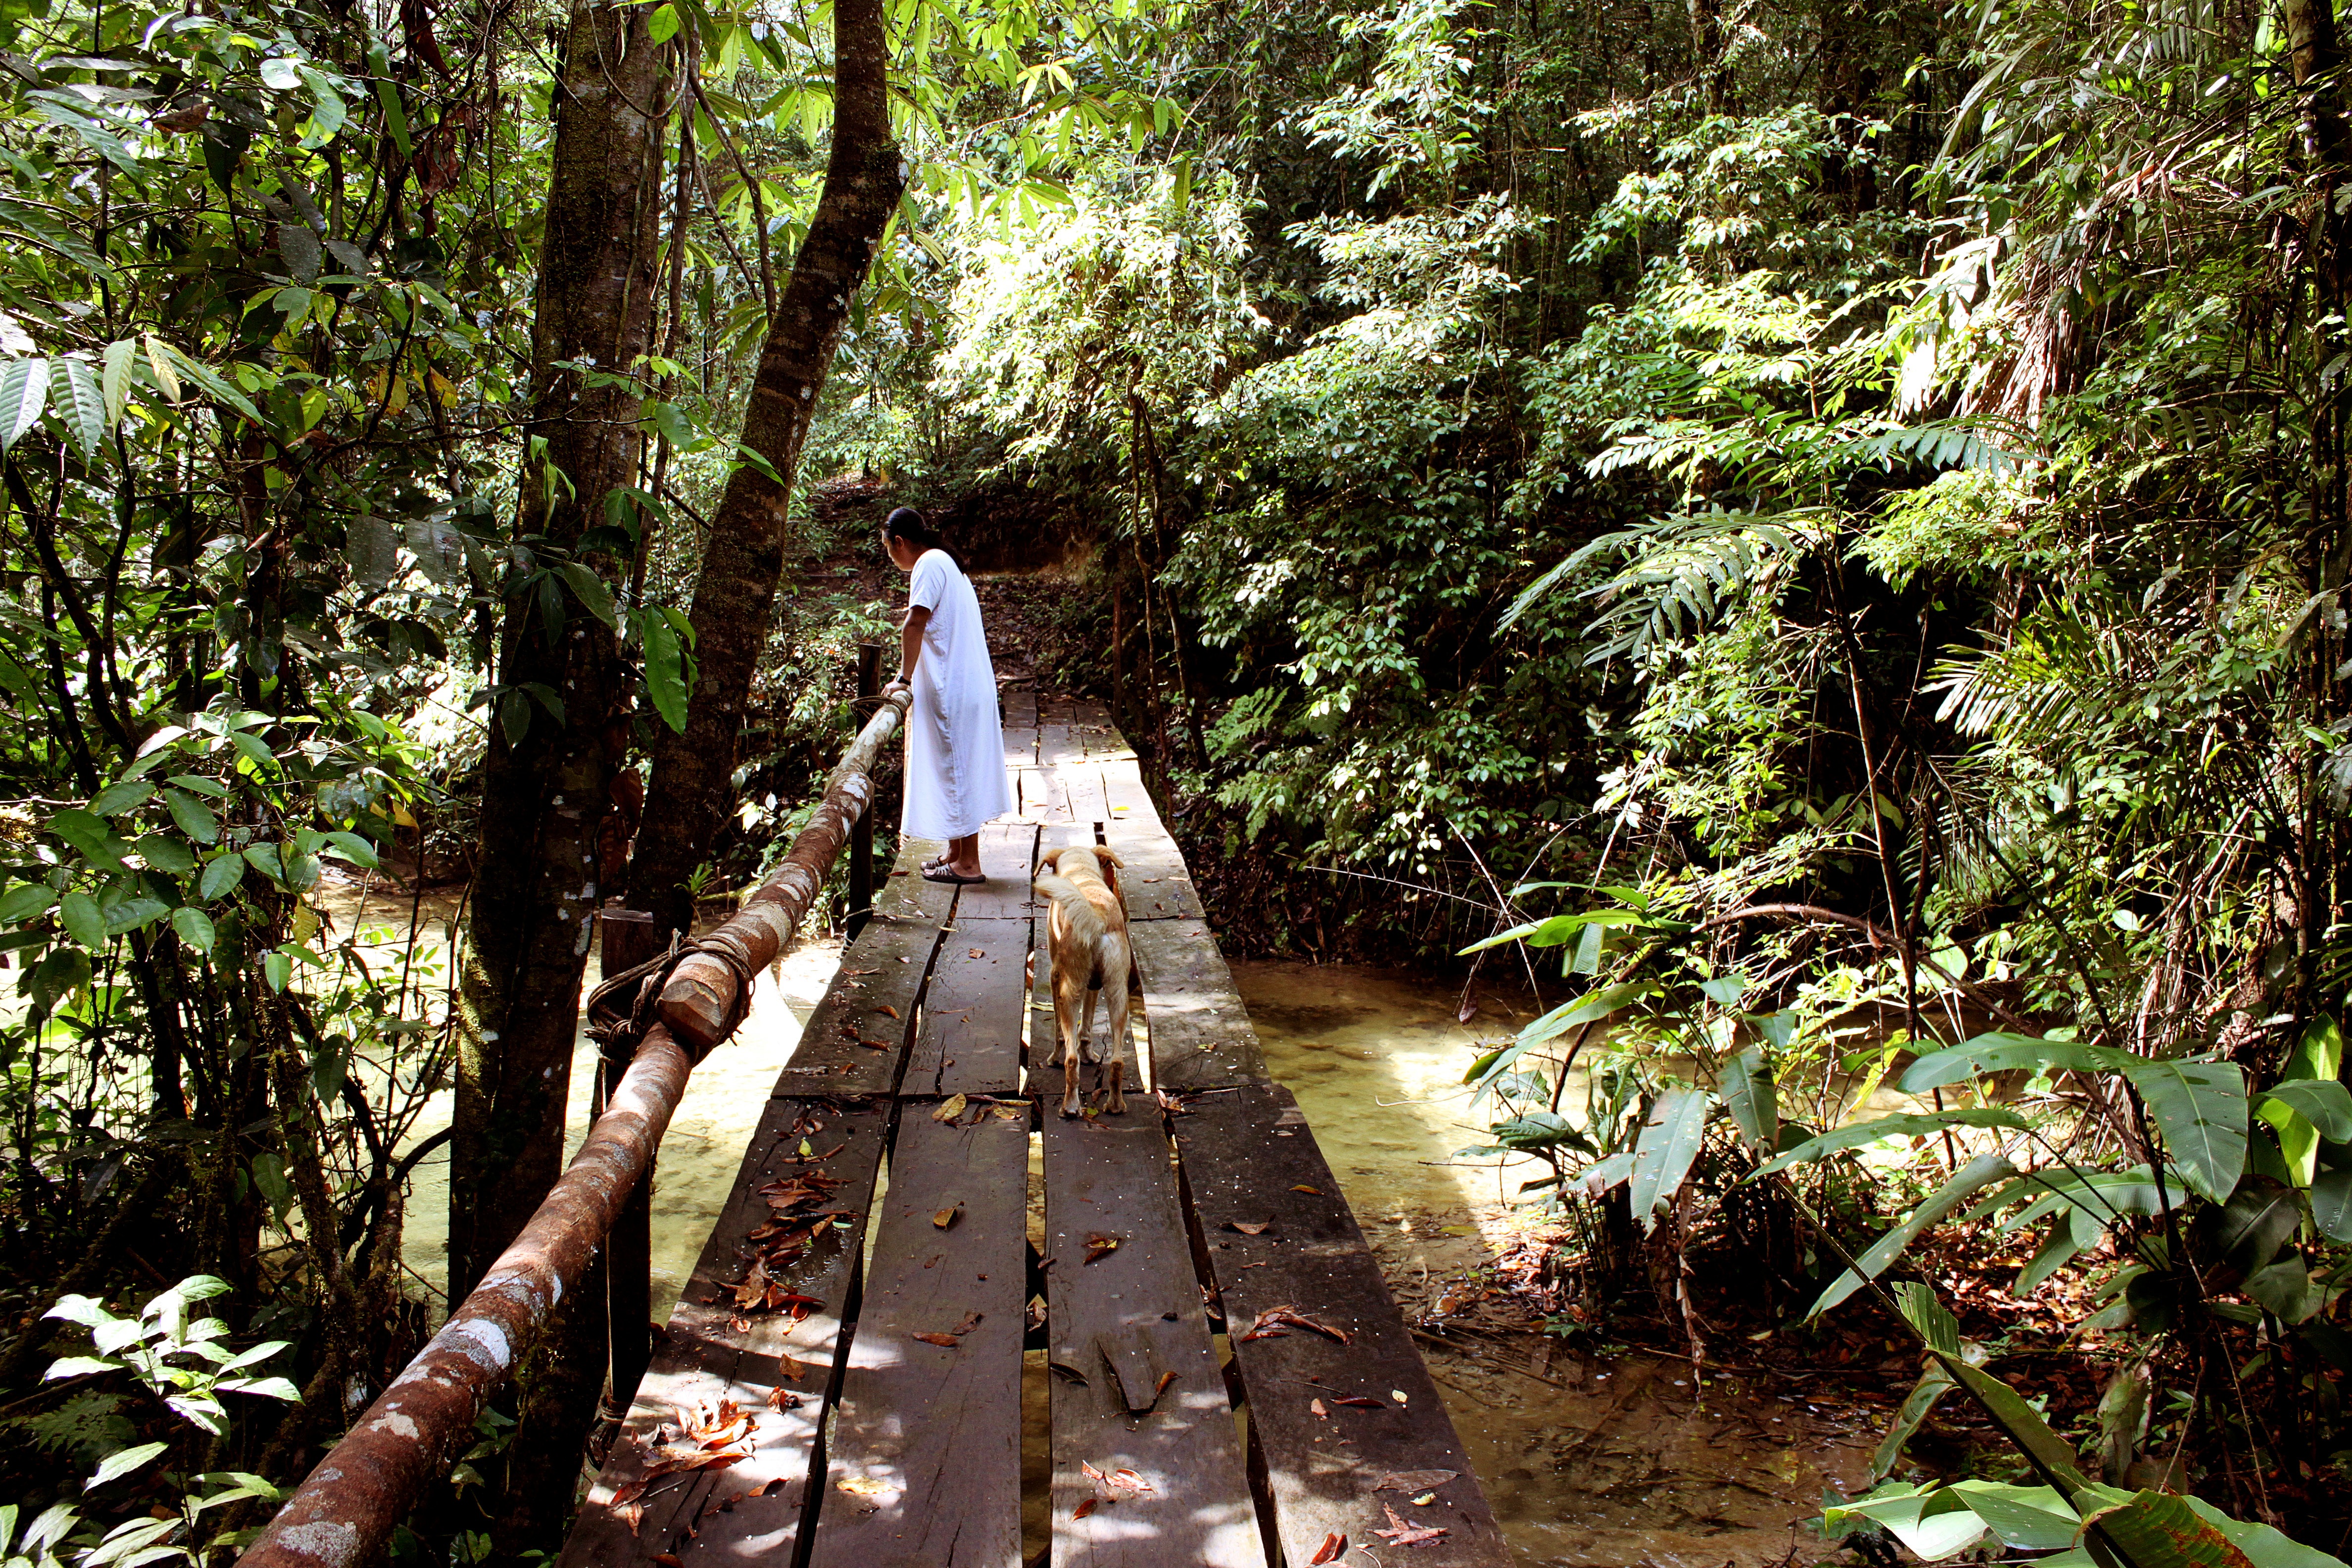
tree, forest, wilderness, walking, trail, adventure, stream, jungle, rainforest, woodland, habitat, old growth forest, natural environment